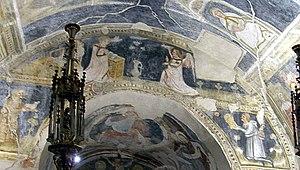
L’église Sainte-Madeleine est une église romane située dans le quartier de Rencio, à Bolzano, dans le Trentin-Haut-Adige, en Italie.